Tobot

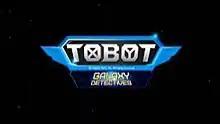
Title card of "Tobot Galaxy Detectives" (or "Tobot V")

Young Toys came up with the idea of developing an animated series and related toys during the early 2000s. While Transformers and Power Rangers are popular among older elementary school children, Young Toys decided to market "Tobot" to younger primary school children and kindergarteners. Rather than obtain licenses from animation studios after production, Young Toys did the opposite by developing the animated series and characters from scratch before producing the toys.